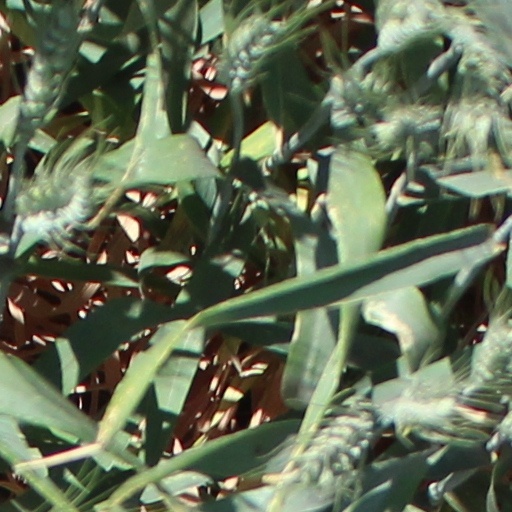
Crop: wheat